Layne Somsen

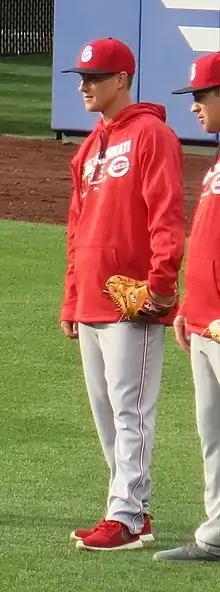
Somsen with the Reds in 2016

Layne Ronald Somsen (born June 5, 1989) is an American former professional baseball pitcher. He played in Major League Baseball (MLB) for the Cincinnati Reds in 2016.